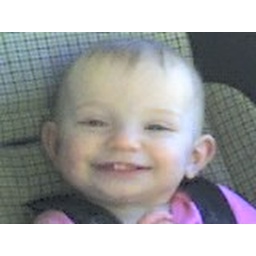
This is the progression of Grace in her car seat when she was 10 months old :0)